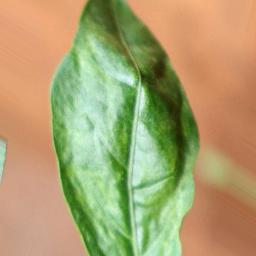
Label: mites_and_trips